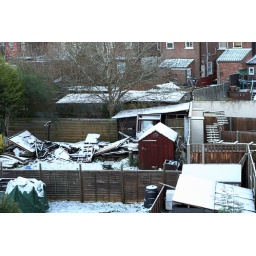
taken from our roof window in the bathroom. The view is of everyone else's gardens